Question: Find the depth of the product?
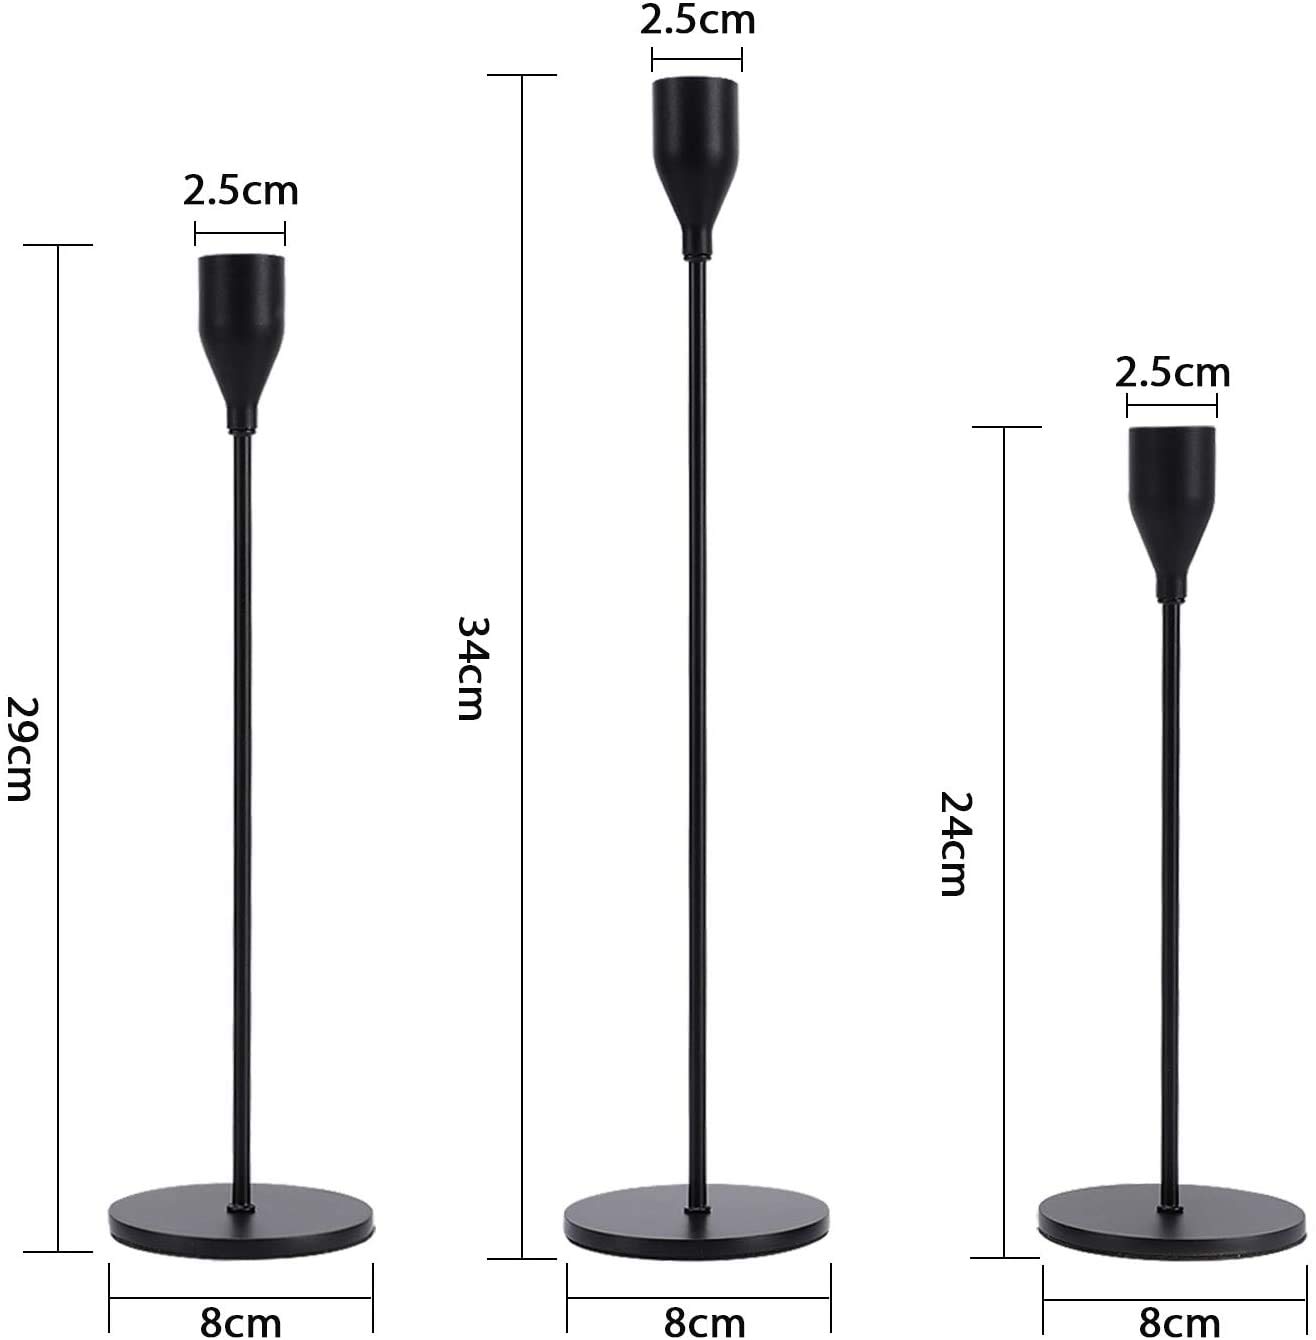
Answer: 8.0 centimetre